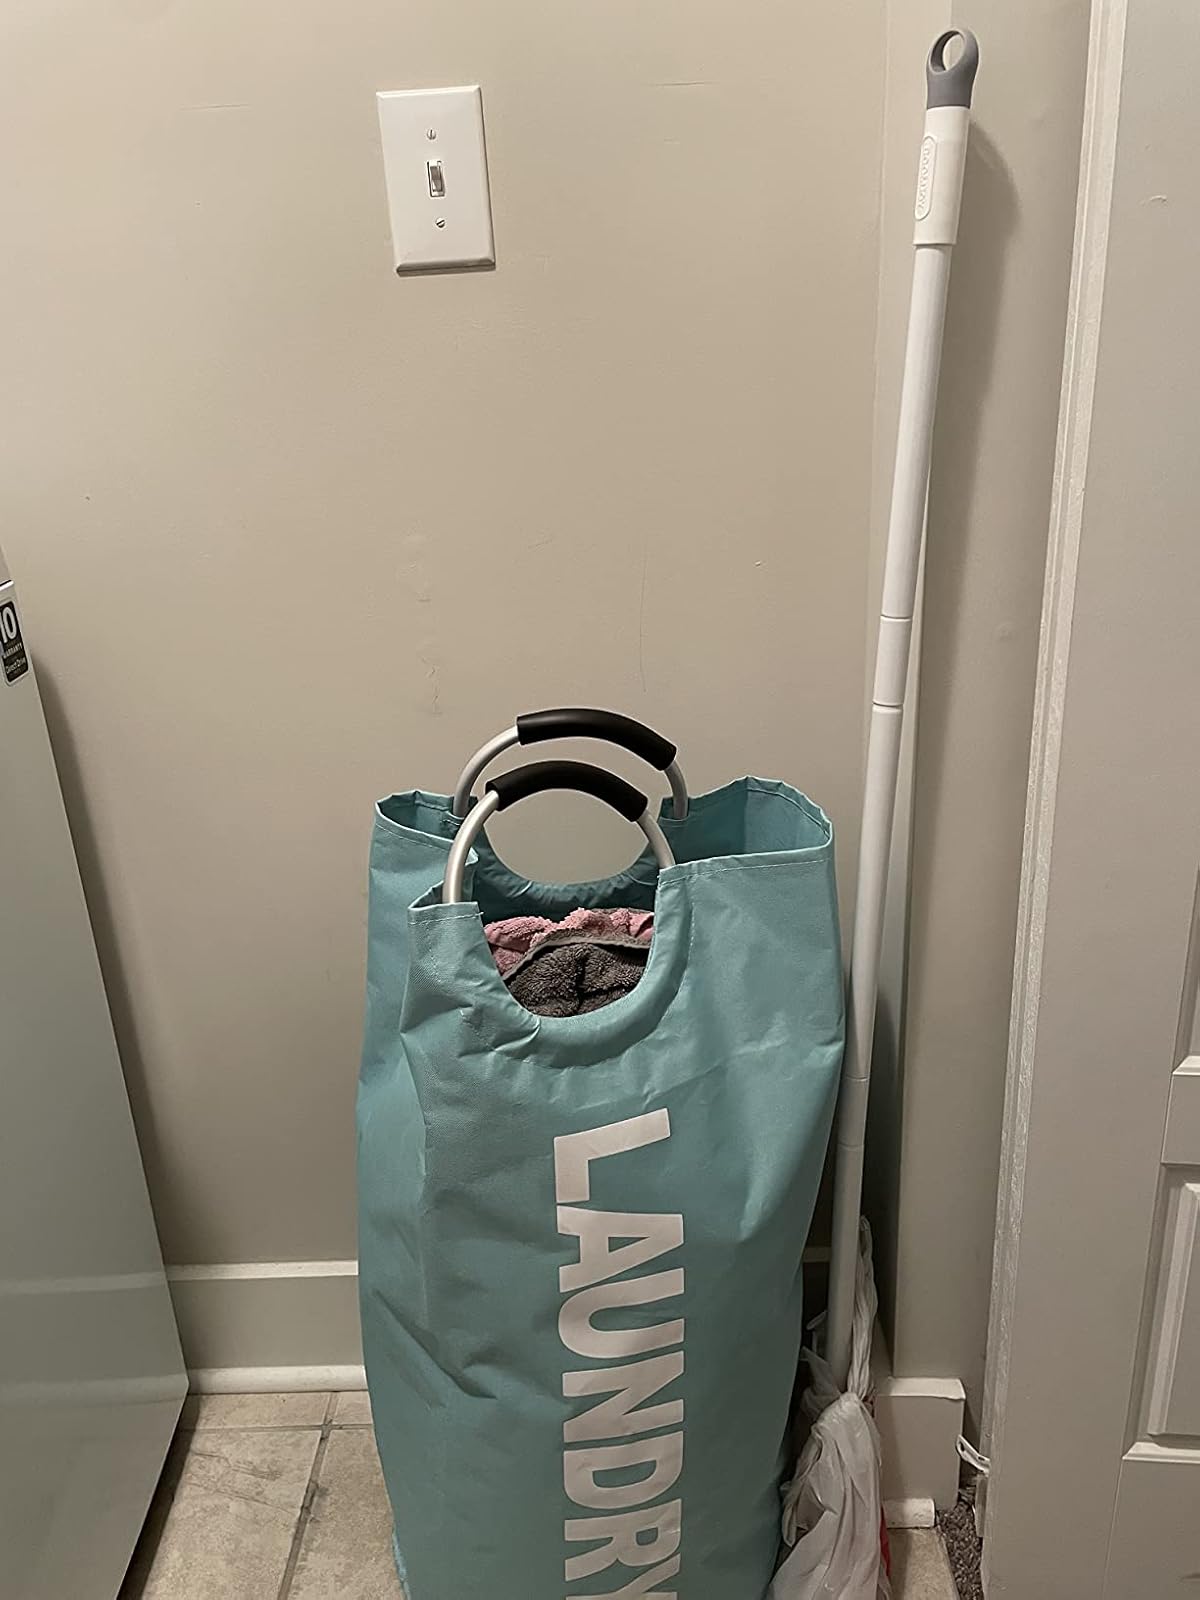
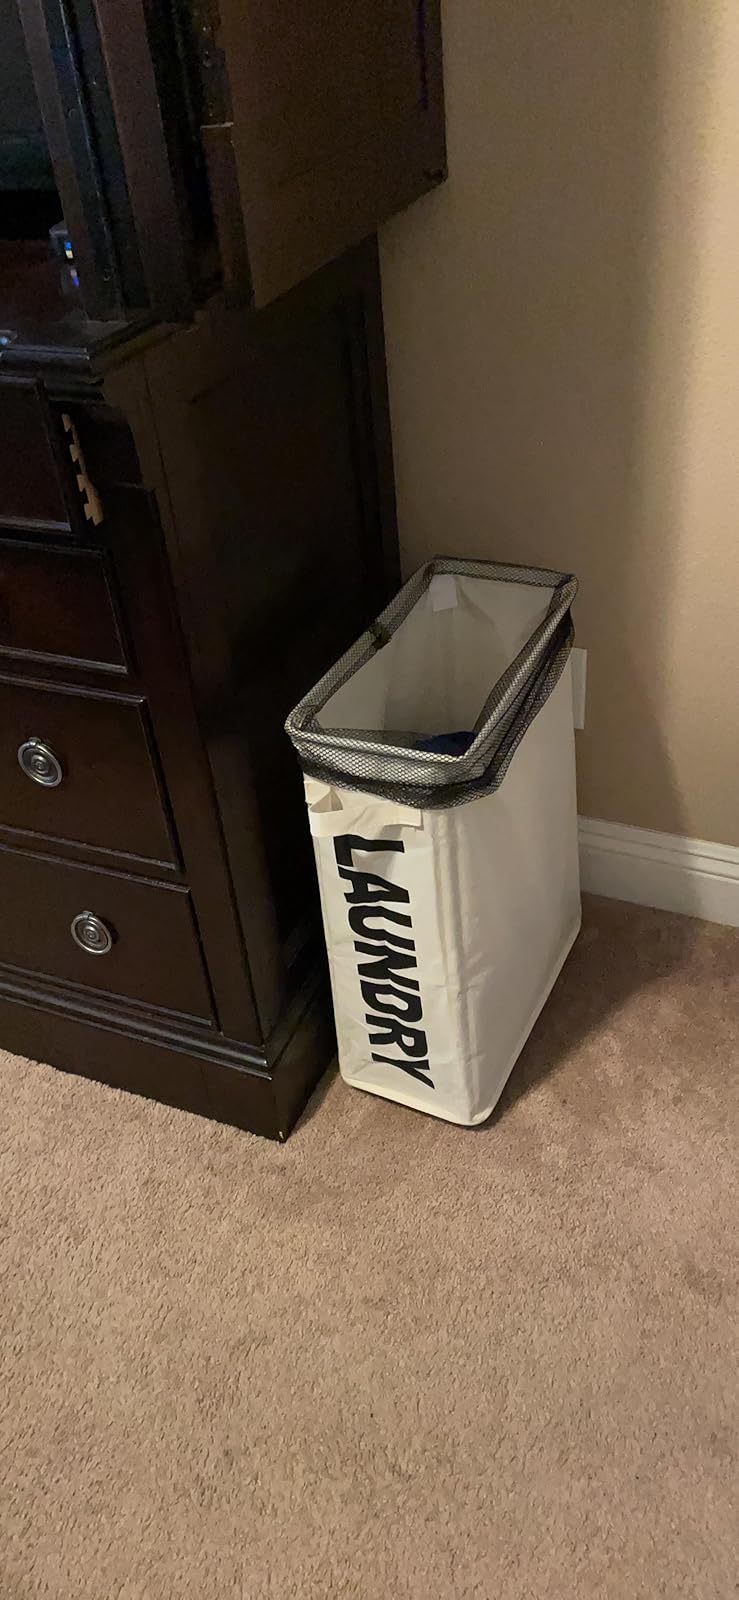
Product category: items_hamper
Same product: no